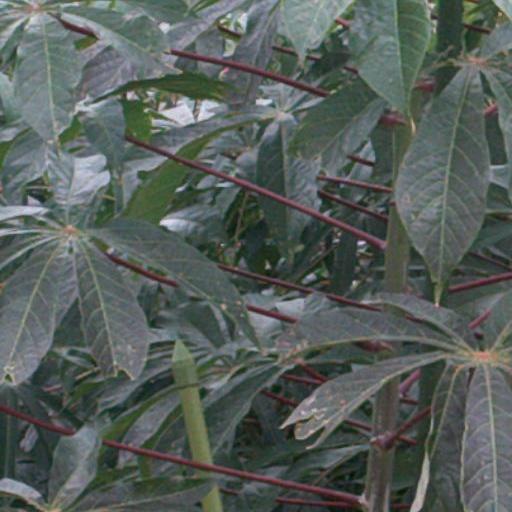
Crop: cassava